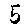
Label: 5